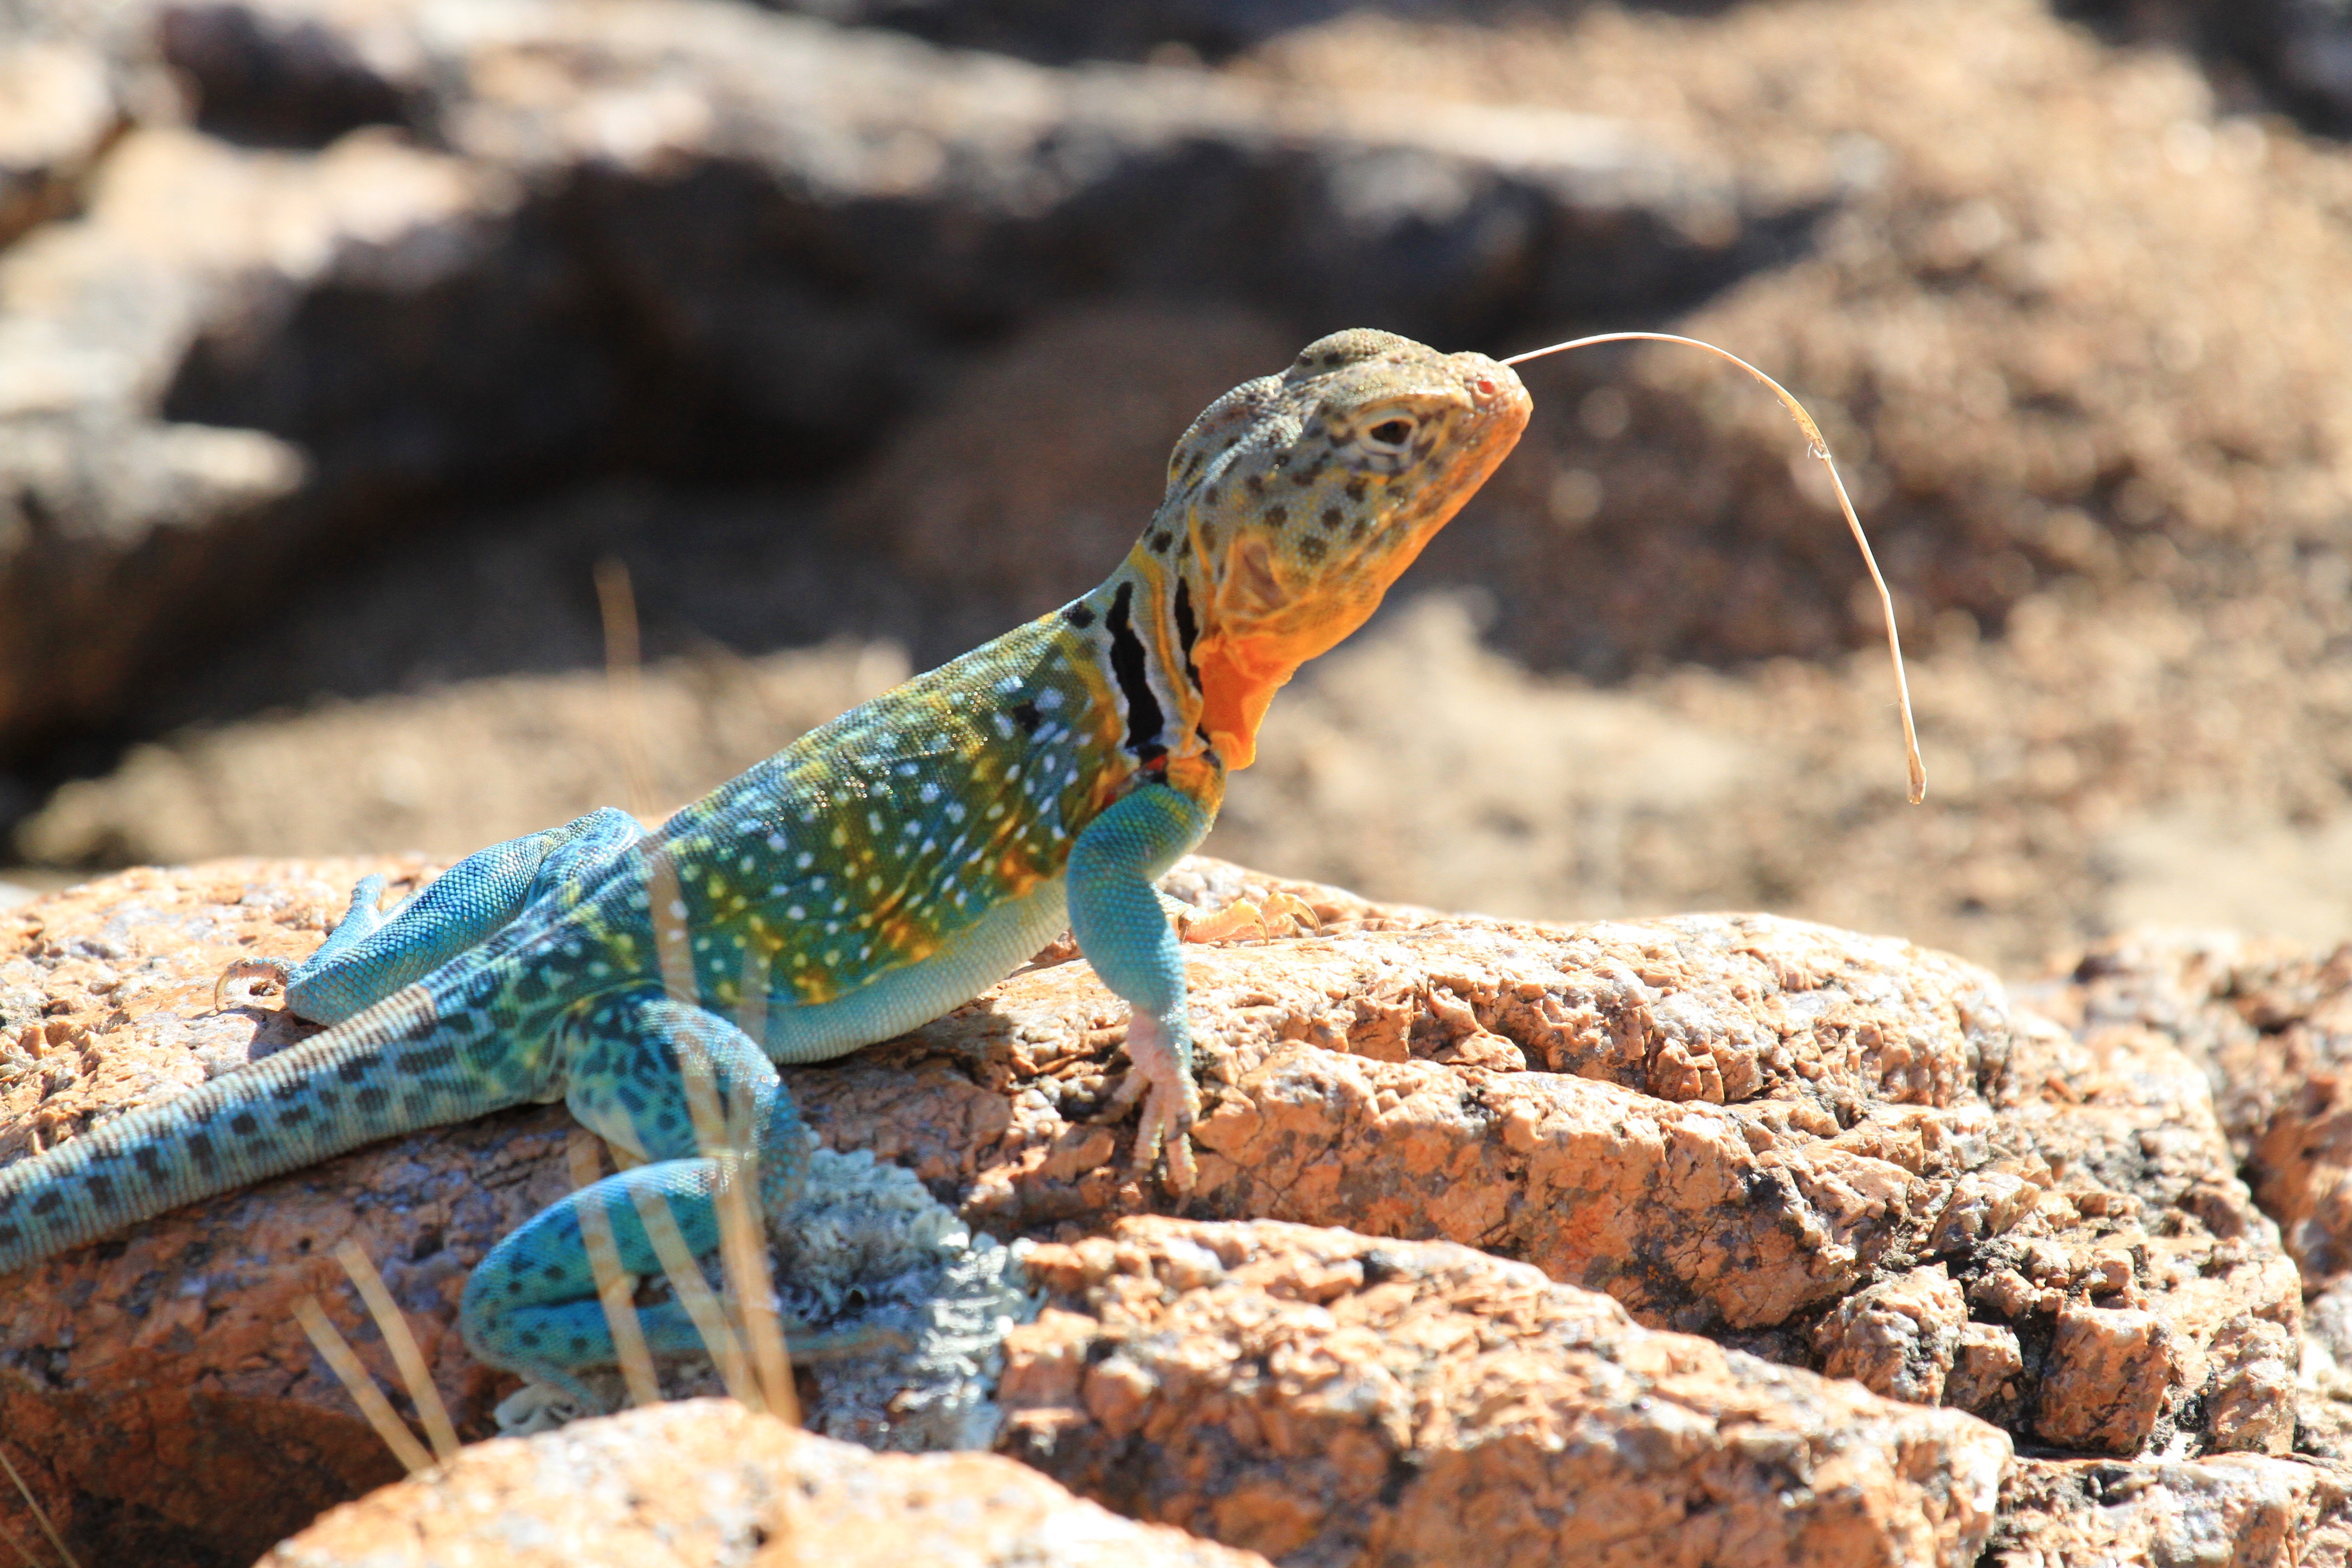
wildlife, reptile, iguana, fauna, lizard, green lizard, vertebrate, oklahoma, larrysmith, wichitamountains, collaredlizard, collardlizard, mountainboomer, lacerta, agamidae, agama, scaled reptile, lacertidae